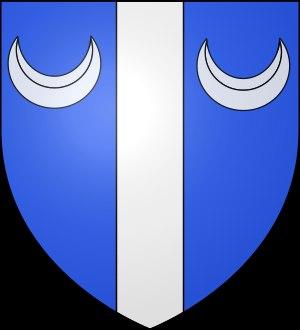
Gabriel de Galbert est un général français qui s'est distingué lors de l'épisode des Cadets de Saumur pour la défense des ponts de la Loire en juin 1940 et qui a terminé sa carrière en tant que gouverneur des Invalides durant près de vingt ans.